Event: Nepal Earthquake
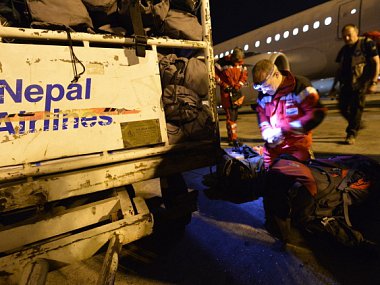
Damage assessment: no_damage